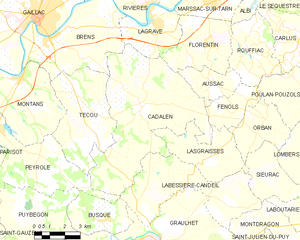
Carte des communes françaises Cadalen
Cadalen est une commune française située dans le département du Tarn, en région Occitanie.